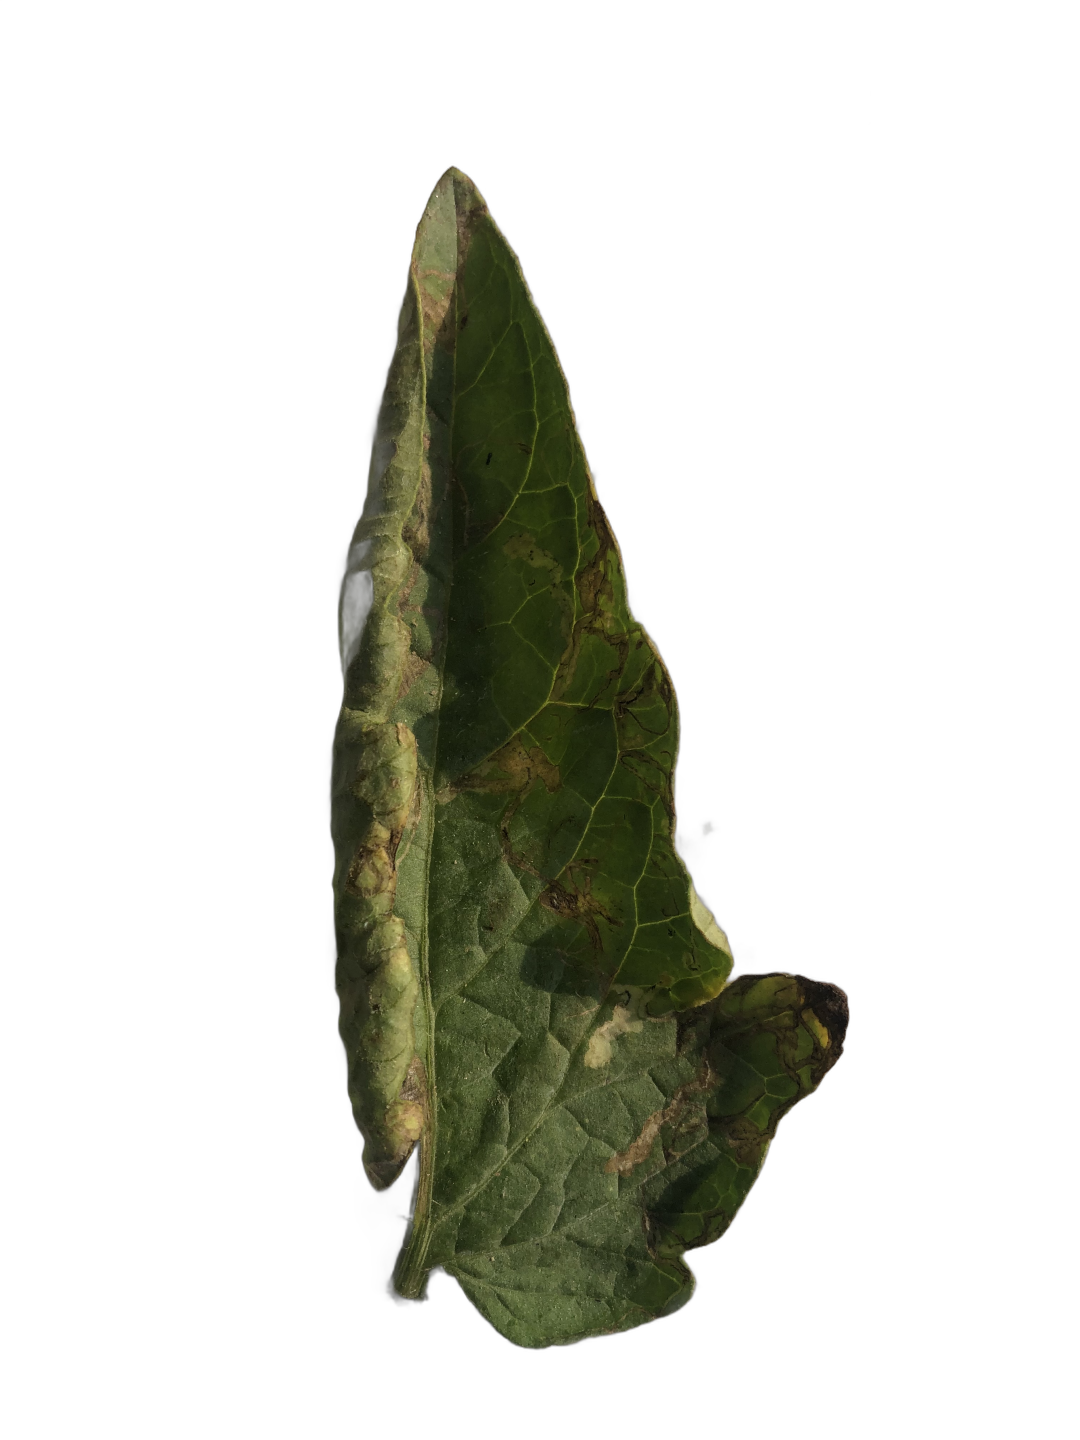
Crop: Tomato
Label: Mosaic